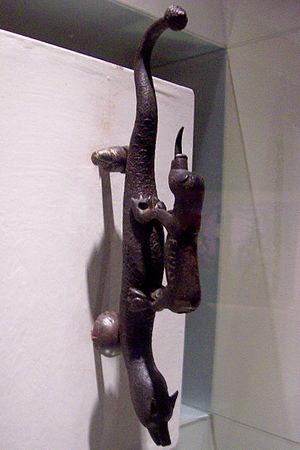
Le fort de Buenos Aires était une place-forte destinée à défendre la ville de Buenos Aires et à servir de logis aux autorités coloniales résidant dans la ville. L’ouvrage, dont la construction commença en 1595 et se termina, après plusieurs remaniements, vers le début du XVIIIᵉ siècle, se trouva entièrement démoli en 1882.